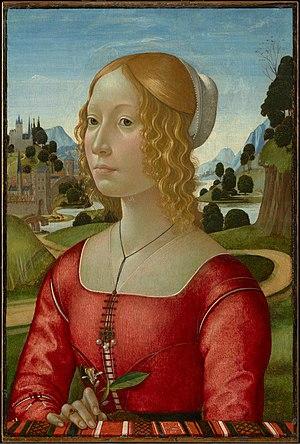
Icilio Federico Joni est un peintre et un faussaire italien qui s'était spécialisé dans la contrefaçon de tableaux de la peinture siennoise.
Un faux est une imitation d'une œuvre d'art originale, qui n'est pas présentée comme une copie, ou une œuvre originale dont on essaie d'attribuer la paternité à un artiste qui n'en est pas l'auteur, et qui est généralement plus célèbre.